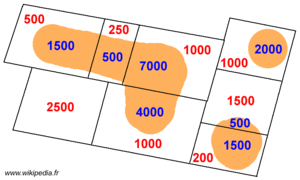
Schéma illustrant l'article sur la notion d'unité urbaine(3 sur 6)
En France, une agglomération urbaine, ou une unité urbaine, est une catégorie statistique qui désigne empiriquement un territoire défini par la continuité de l'habitat ou du bâti. Une unité ou agglomération urbaine peut agglomérer plusieurs communes lorsqu'elles paraissent former ensemble une seule ville. Cette expression, qui ne correspond à aucune circonscription administrative légale, est utilisée par certains statisticiens et urbanistes de l'administration. Dans ce cadre, dans le cas d'une unité urbaine limitée à une seule commune, on parle de ville isolée.